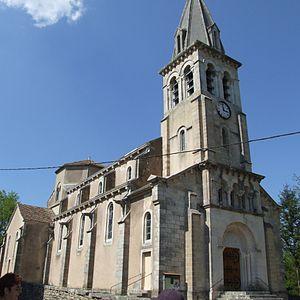
Eglise de l'Etang-Vergy, Bourgogne, FRANCE
L'Étang-Vergy est une commune française située dans le département de la Côte-d'Or en région Bourgogne-Franche-Comté.